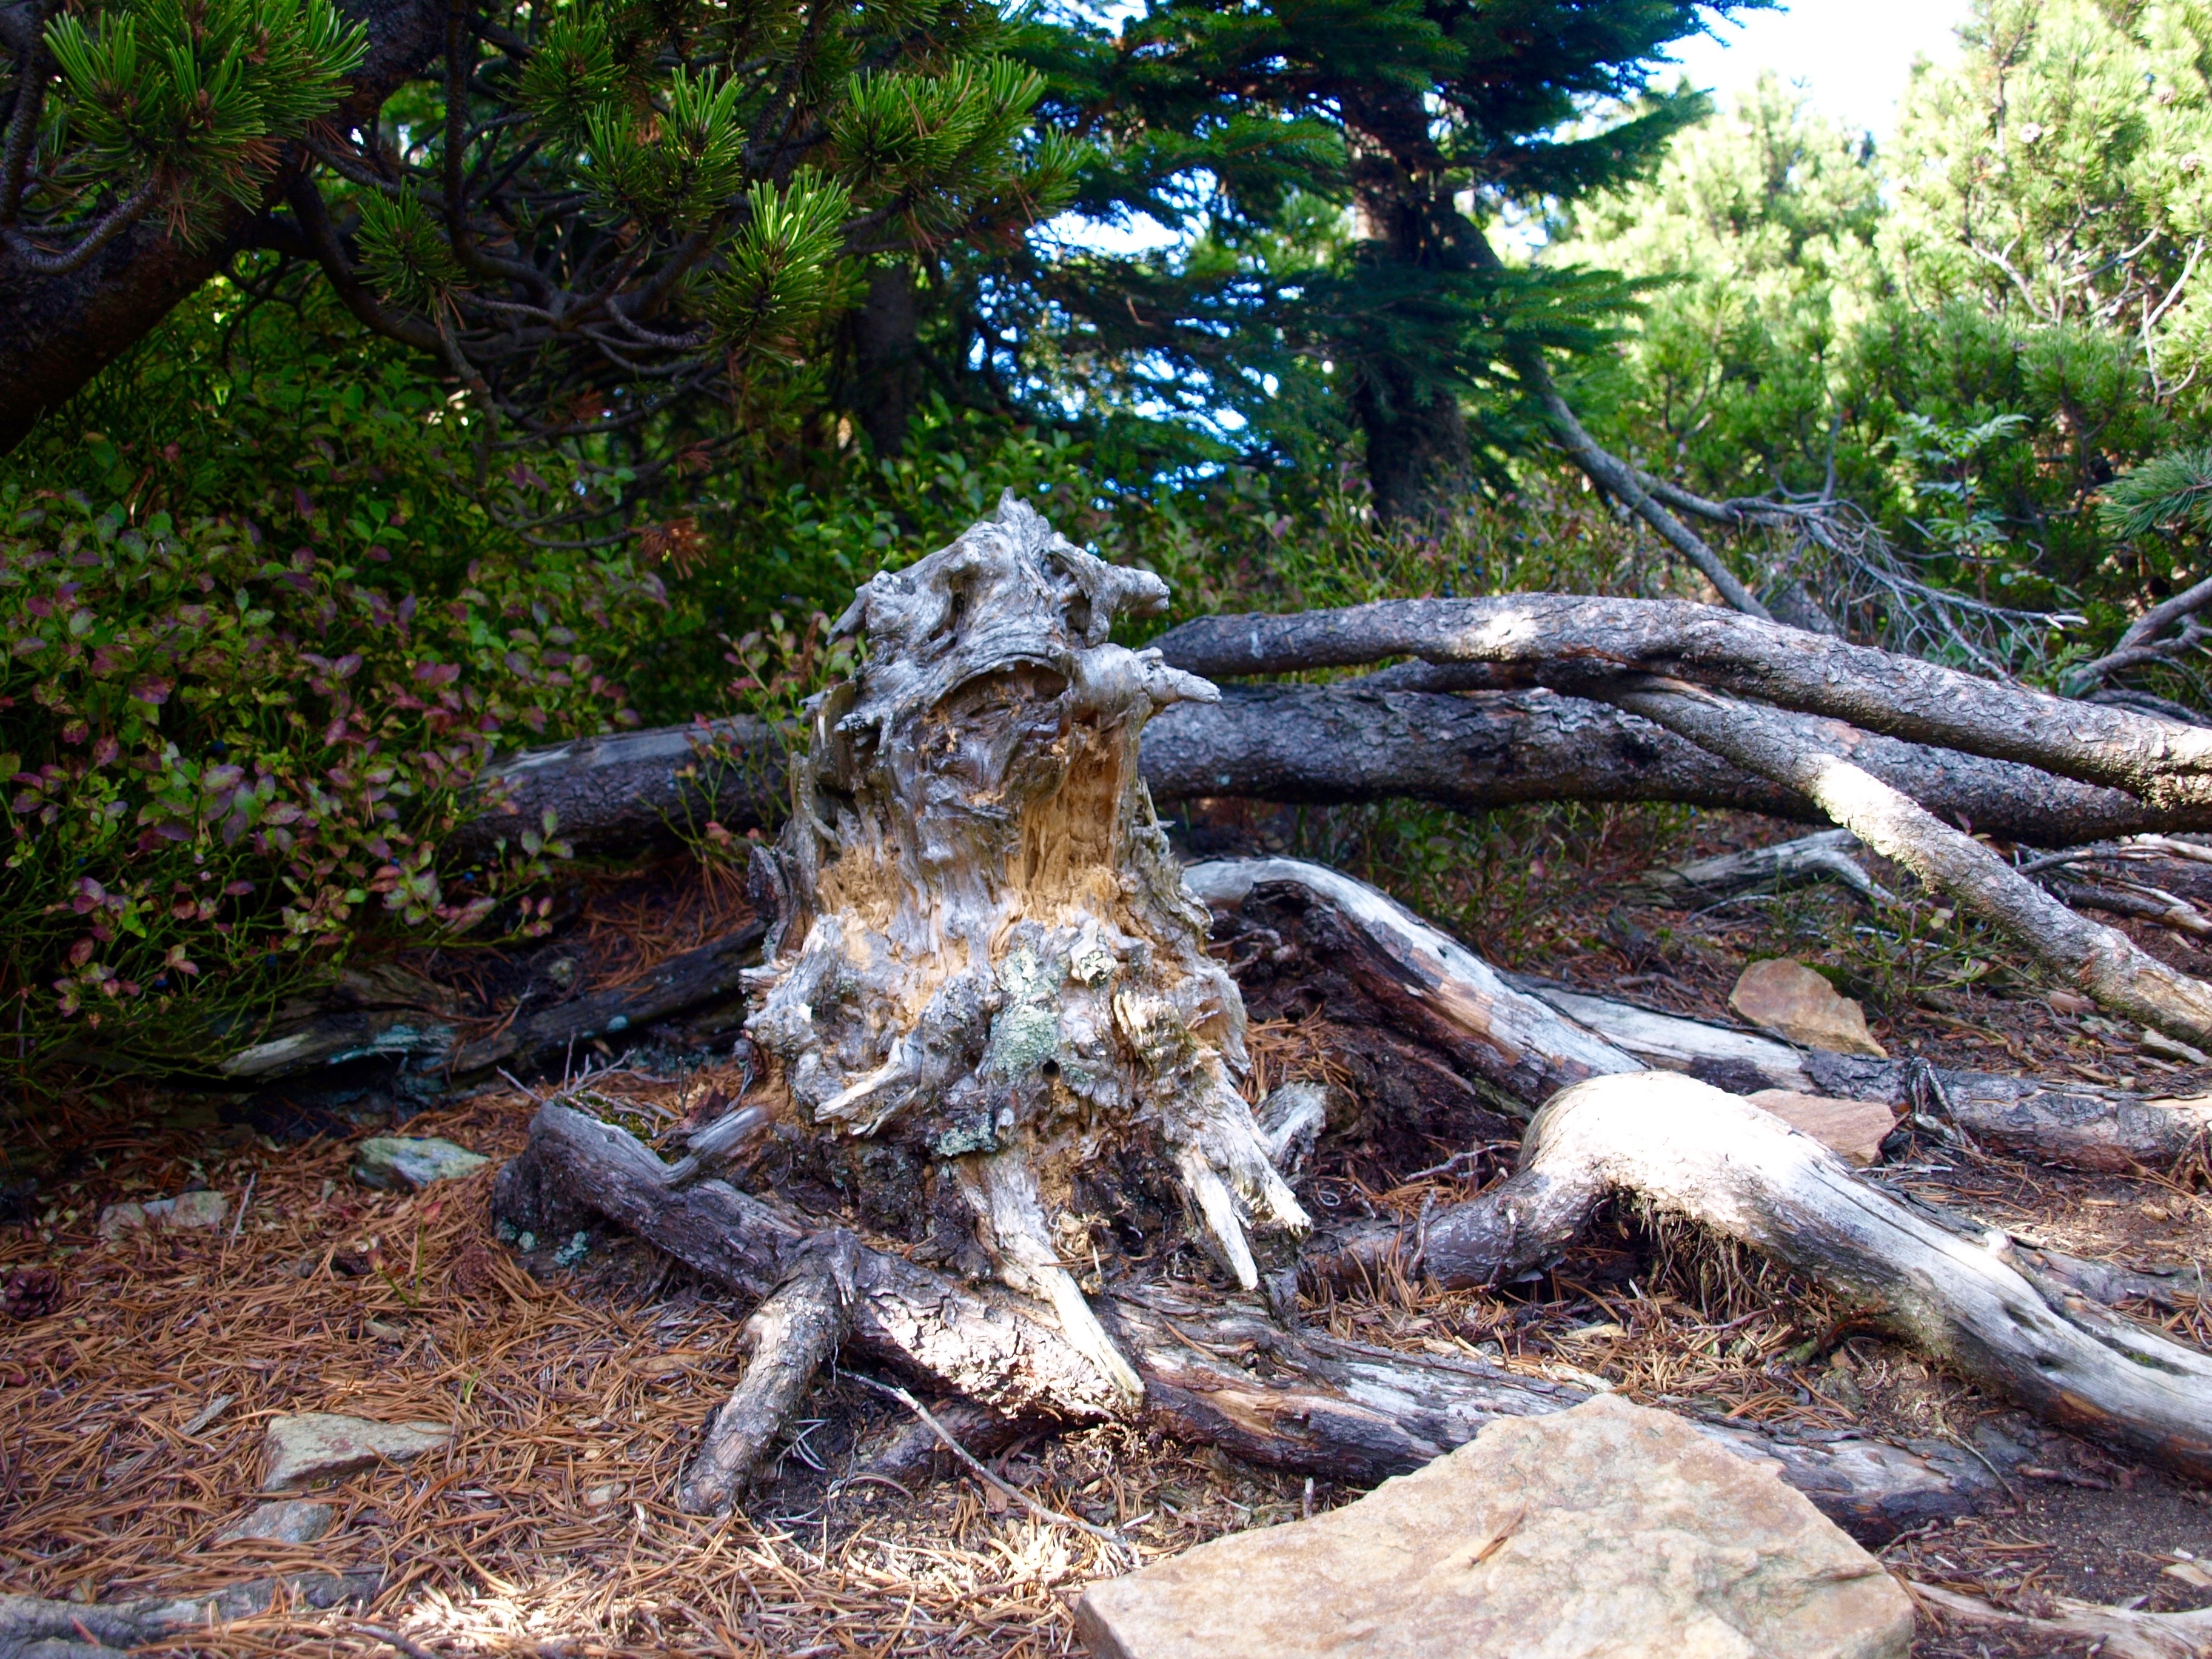
tree, nature, forest, wilderness, branch, plant, wood, trail, trunk, stream, green, autumn, root, monster, woodland, tree stump, habitat, the roots of the, natural environment, woody plant